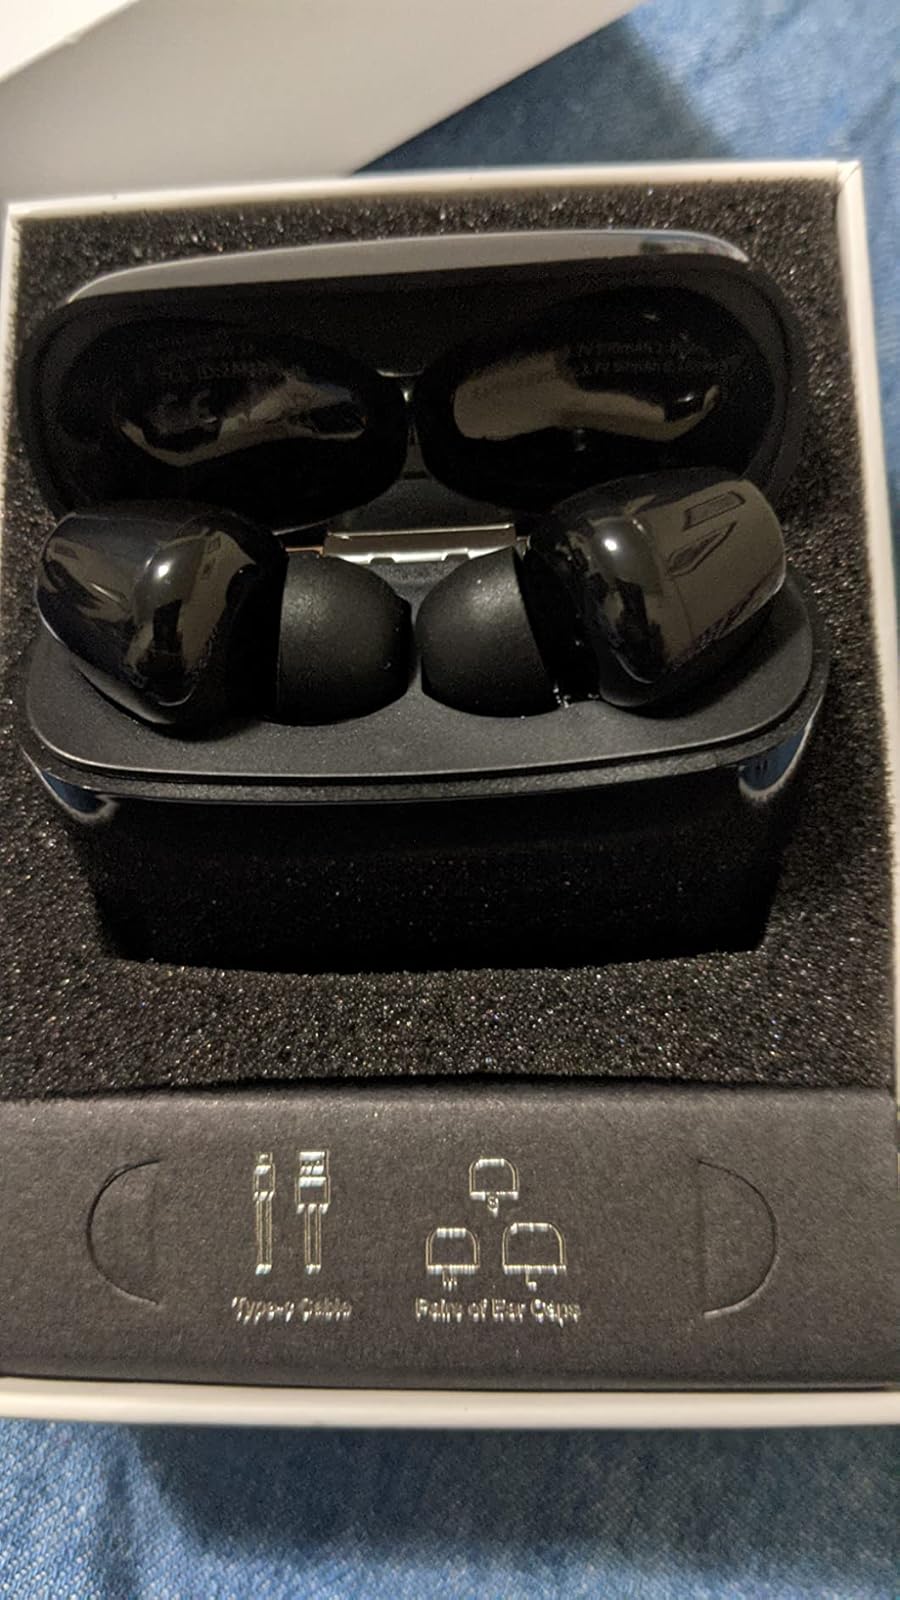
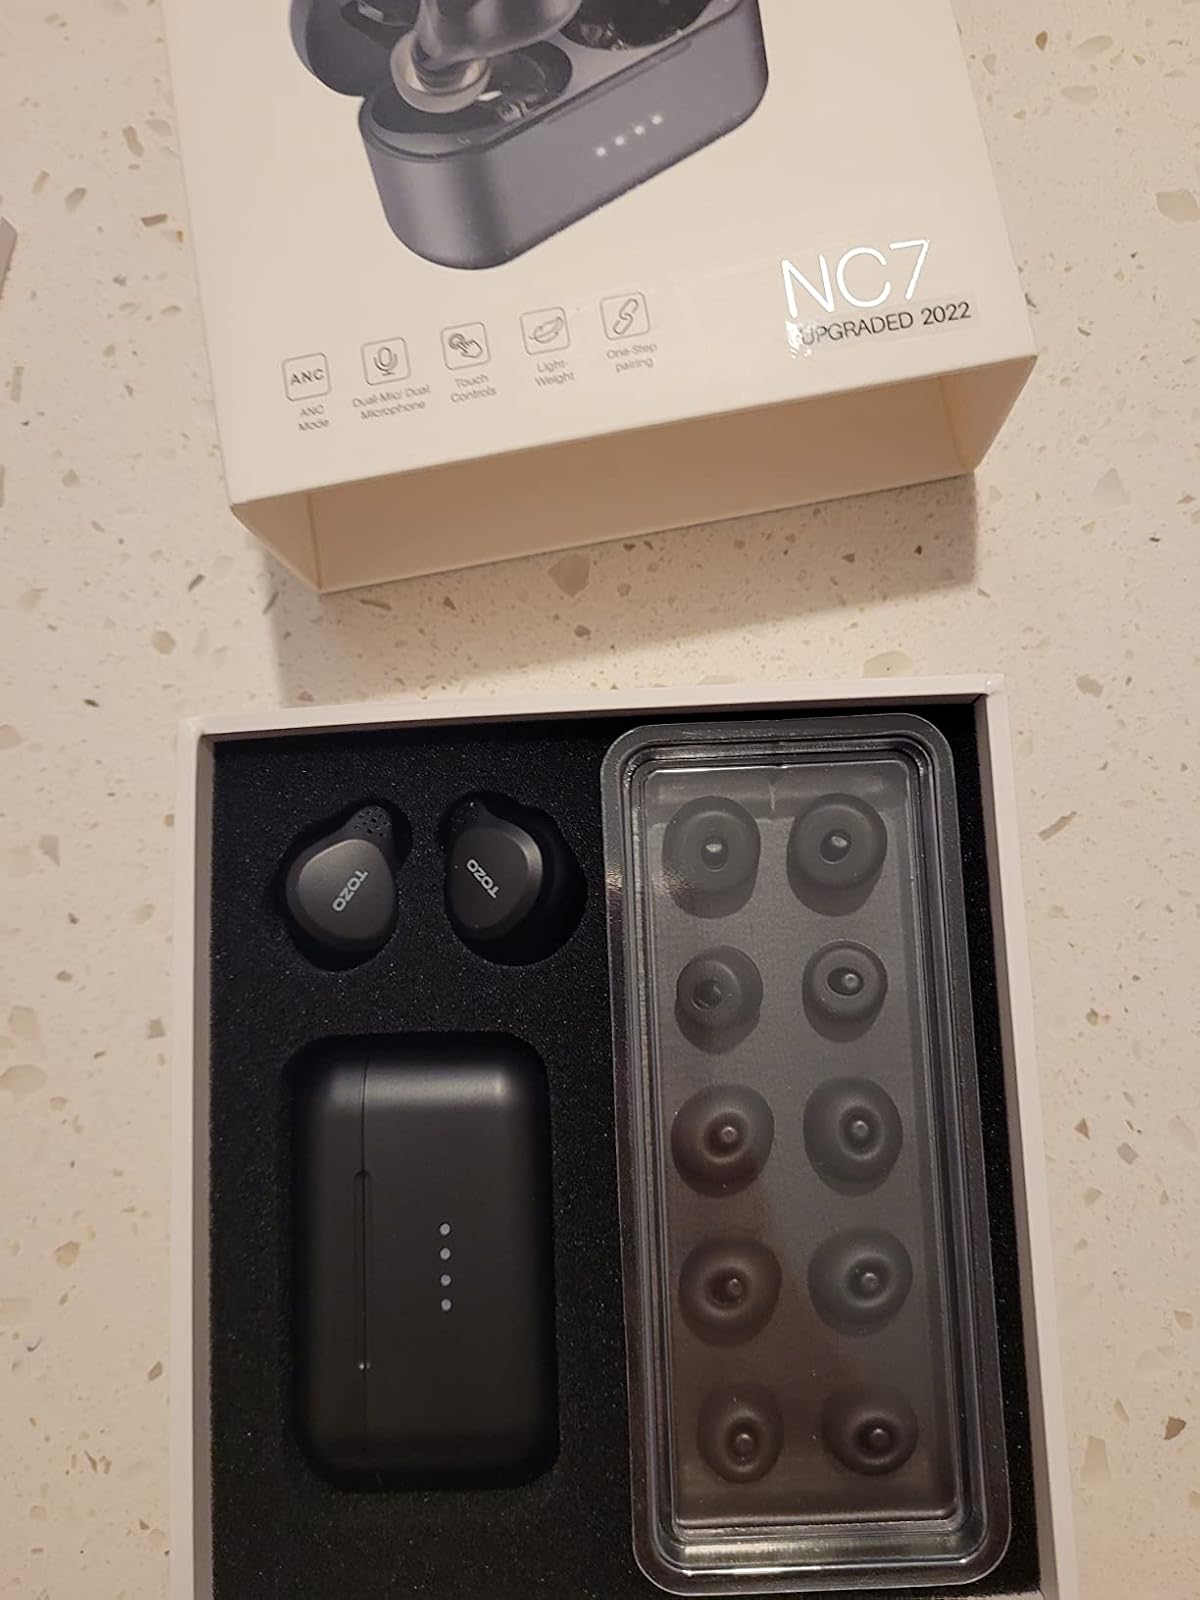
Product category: earbuds
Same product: no